Postage stamps and postal history of Bhutan

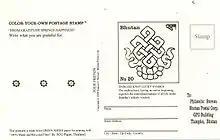
Postcard with imprinted Color Your Own Postage Stamp showing a stylized Endless Knot

On the occasion of the participation of Bhutan to the Smithsonian Folklife Festival (25 June – 6 July 2008) in Washington, DC, Bhutan Post issued a set of four postcards with imprinted "Color Your Own" postage stamps in partnership with Frances Todd Stewart, daughter of the legendary Burt Todd, and Stewart's Creative Products International, creator of the Color-Your-Own program, as distributor. There are four different postcards with each a different picture and imprinted post stamp, all under the theme "From gratitude springs happiness". Each postcard consists of the actual picture card with an attached small strip, which can be torn off at the perforated line. The back side is divided, with the message part also divided into two. The idea was that American children would color the stamps (20 Nu each – the Bhutanese postal rate for international postcards), which are drawings of four 'Lucky Signs' in black and white, and put a few words on gratitude ("What are we grateful for") on the upper part of the message area for a school child in Bhutan, but address the postcard to themselves. They had then to stick a US stamp on that small strip which has the pre-printed address of the Philatelic Bureau, Bhutan Postal Corp., GPO Building, Thimphu, Bhutan. Alternatively, the postcards could be left with the Bhutan Post stand at the festival, which staff would then take them back to Bhutan. Bhutan Post would there divide these postcards to schools, where school kids would add their few words on gratitude on the lower message area and then the post card would be sent back to the addressee in the States or elsewhere. The strip with the address of the Philatelic Bureau would be torn off by the personnel of Bhutan Post, which was also organizing the whole process.